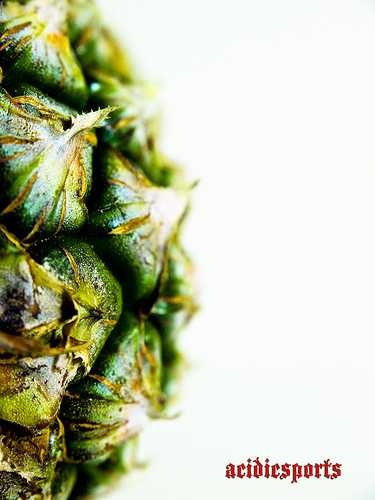
Label: Pineapple